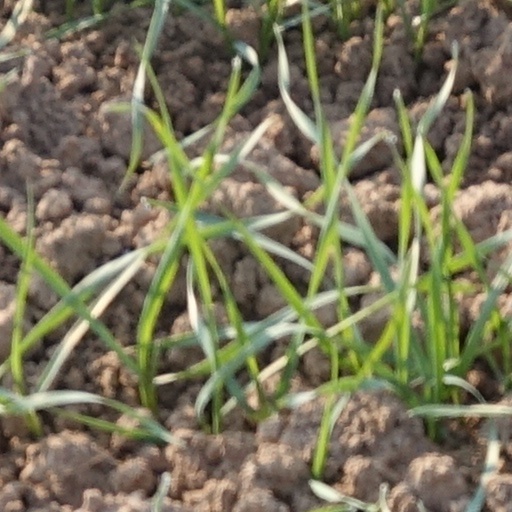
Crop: wheat